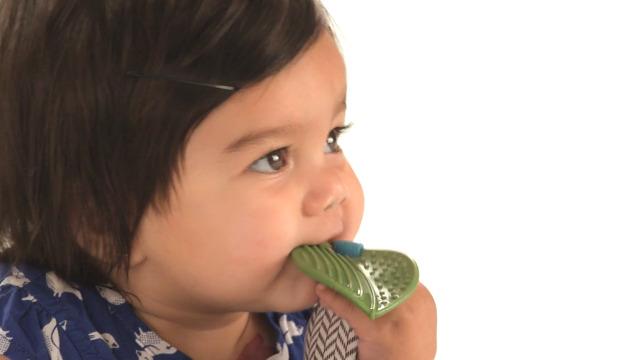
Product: Skip Hop Bandana Buddies Baby Activity and Teething Toy with Multi-Sensory Rattle and Textures, Elephant
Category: Toys & Games | Baby & Toddler Toys | Activity Play Centers
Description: Skip Hop Zoo plush characters featuring a textured surface bandana teething toy.
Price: $13.99